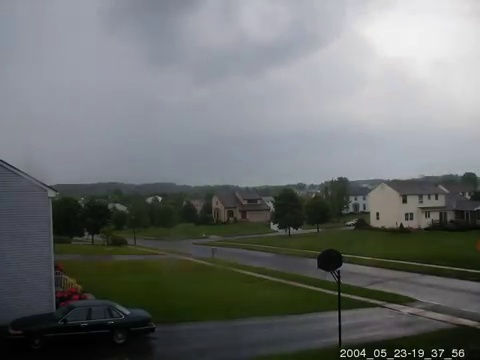
Fire: no
Smoke: no